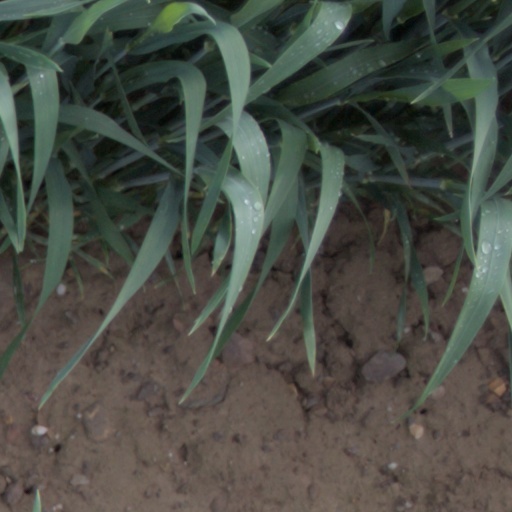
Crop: wheat